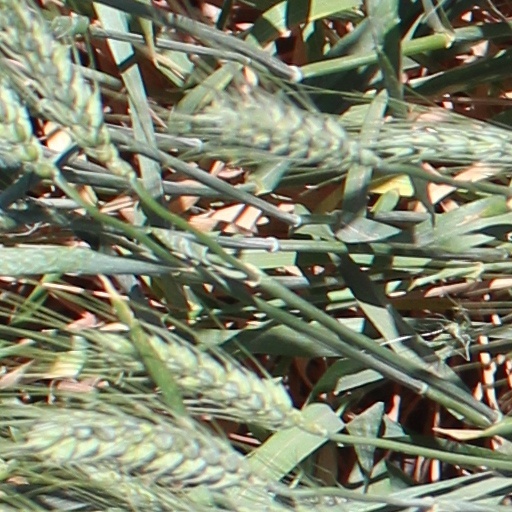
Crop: wheat